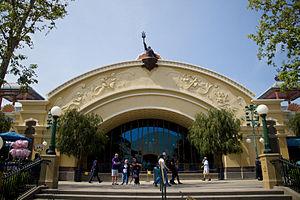
The Little Mermaid: Ariel's Undersea Adventure est un parcours scénique basé sur le film La Petite Sirène, situé dans la zone Paradise Pier du parc Disney California Adventure. Il a été inaugurée à Disney California Adventure le 3 juin 2011. Une deuxième version a ouvert au Magic Kingdom le 6 décembre 2012.